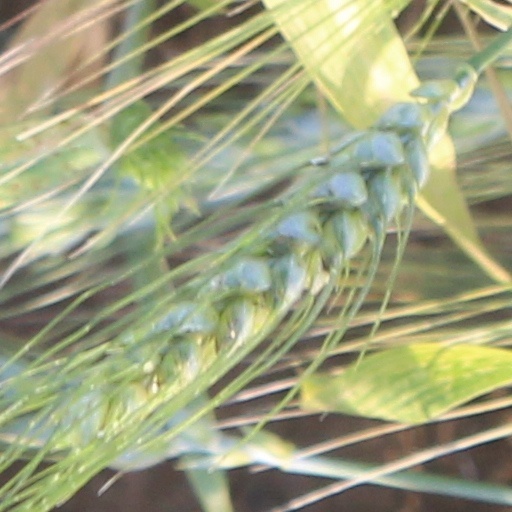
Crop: wheat